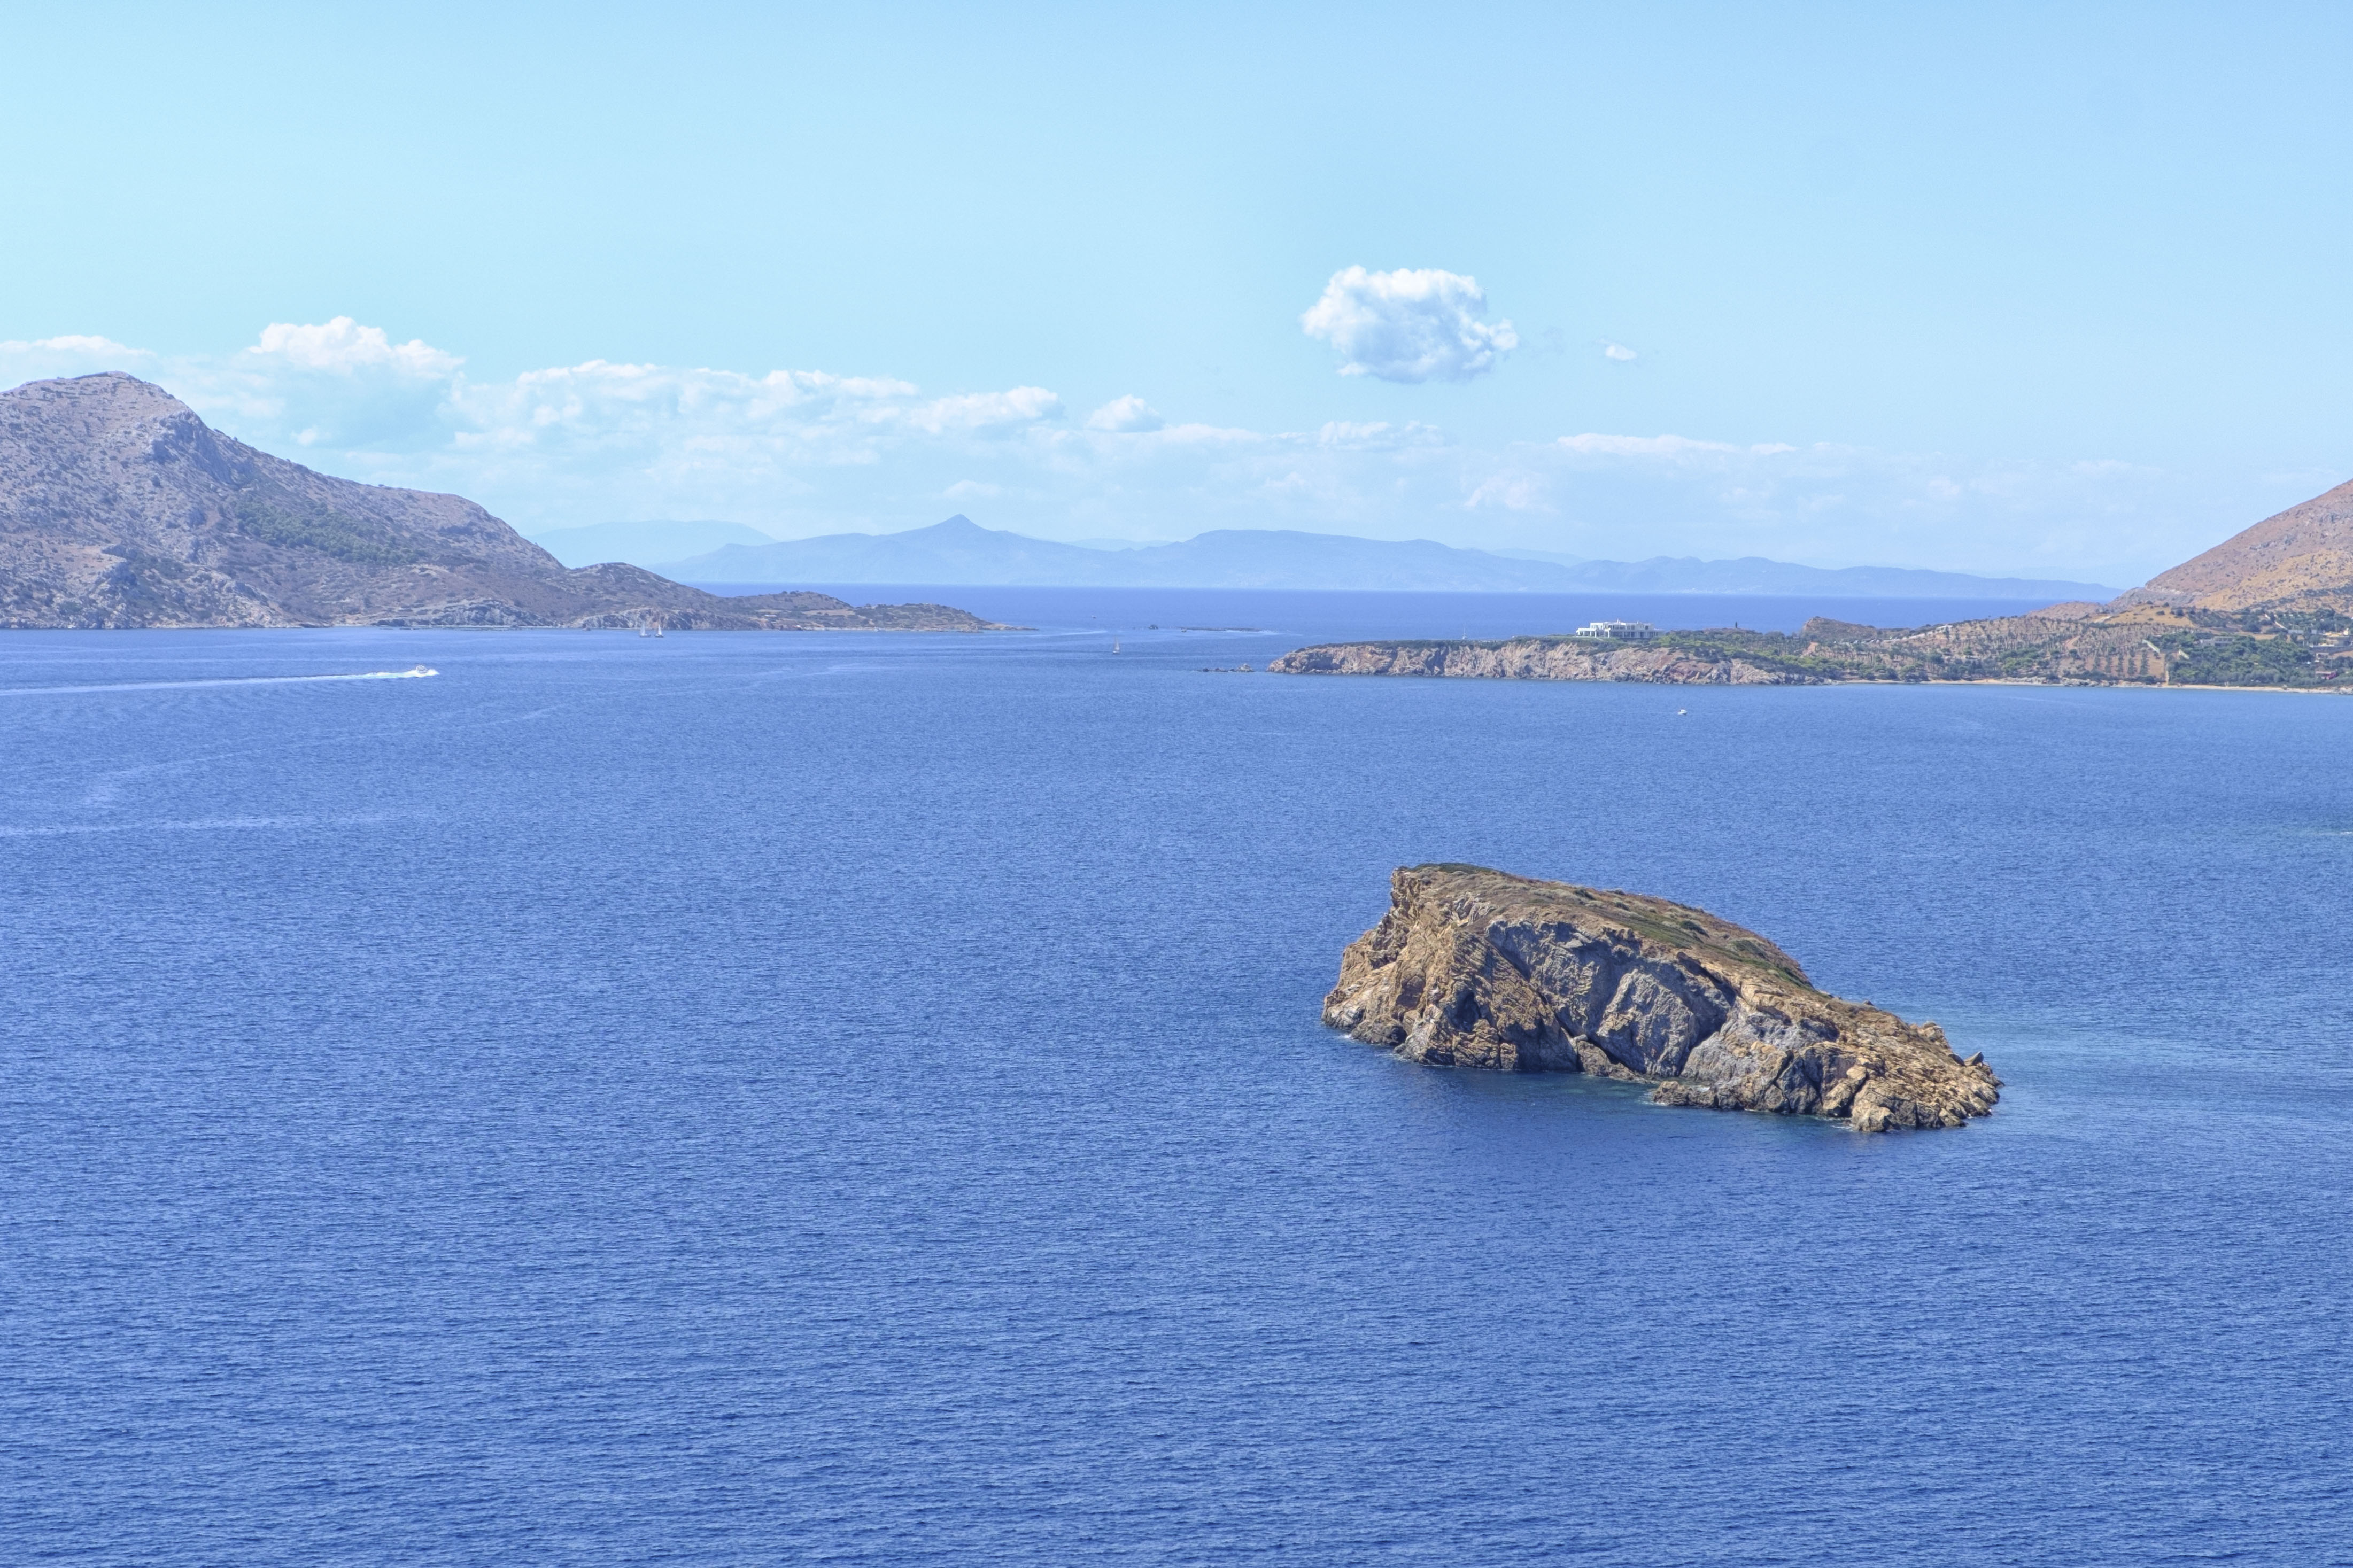
sea, coast, ocean, horizon, shore, travel, cliff, fujifilm, cove, bay, island, fjord, terrain, body of water, greece, archipelago, fuji, loch, cape, islet, fujix, fujixe1, sounio, capesounio, landform, geographical feature